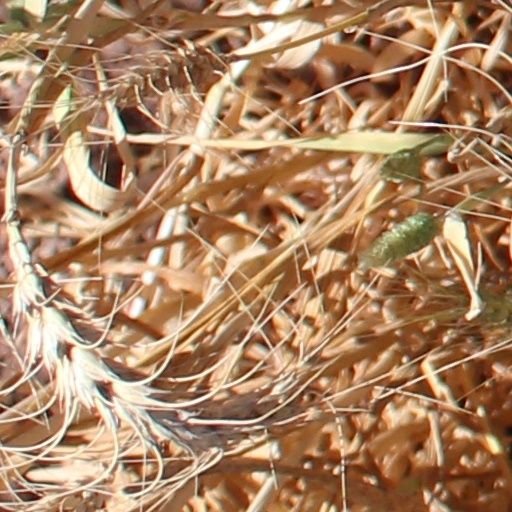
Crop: wheat